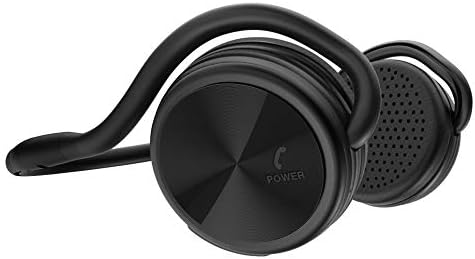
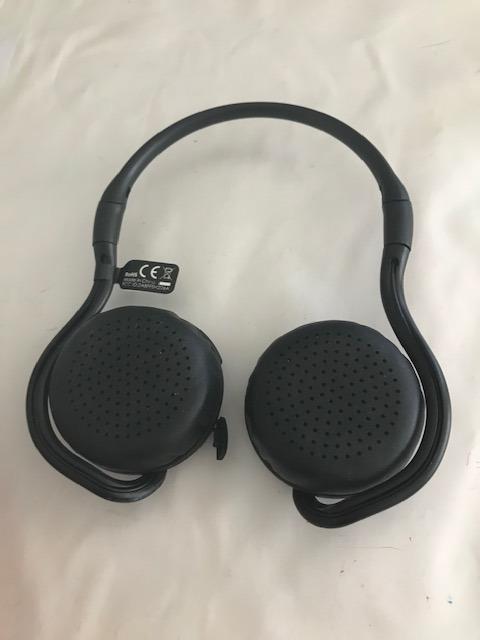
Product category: headphones
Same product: yes